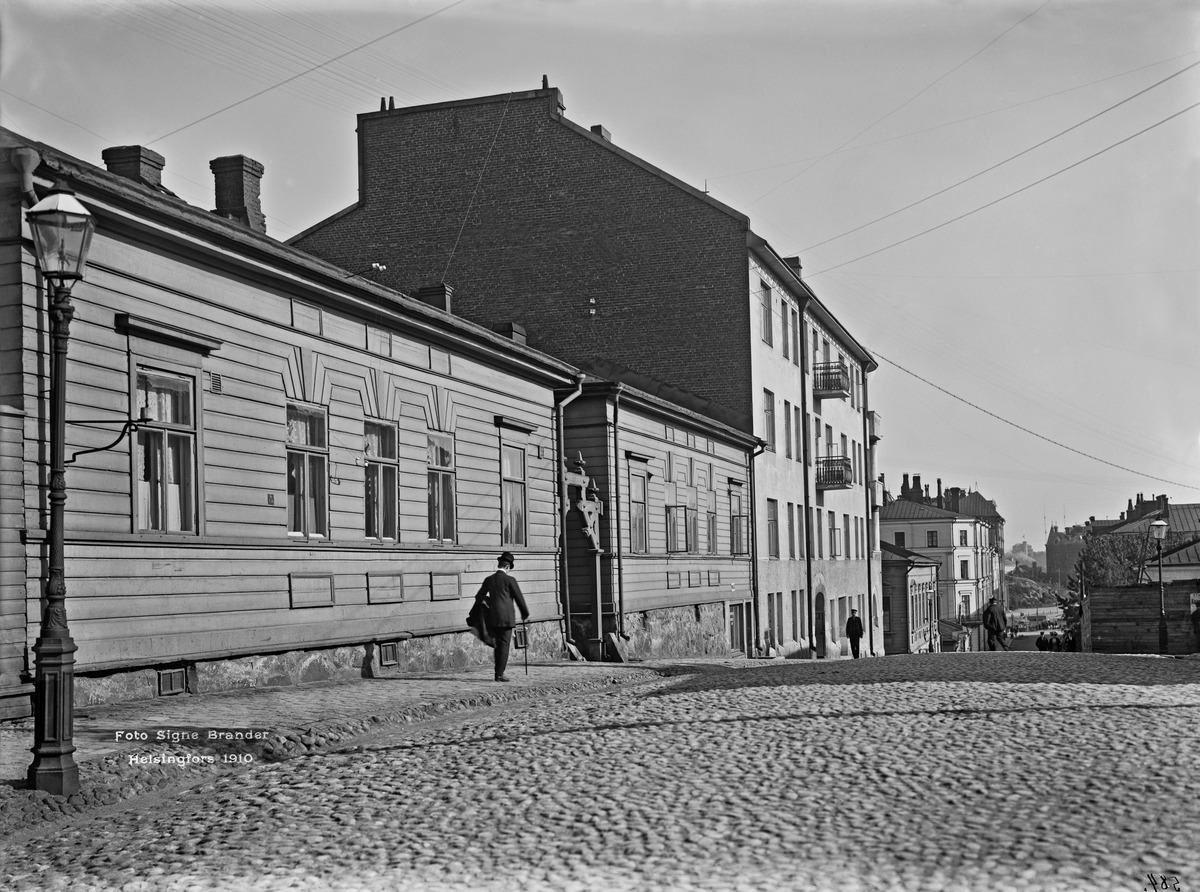
Konstantininkatu (=Meritullikatu) 11, 9, 7, 5
sisällön kuvaus: Konstantininkatu (=Meritullikatu) 11, 9, 7, 5 mustavalkoinen
Kuvaaja: Brander, Signe, valokuvaaja
Ajankohta: kuvausaika 1910
Paikka: Suomi, Uusimaa, Helsinki, Kruununhaka Helsinki, Meritullinkatu 11, 9, 7, 5
Aiheet: puurakennukset, portit, katuvalaistus, parvekkeet